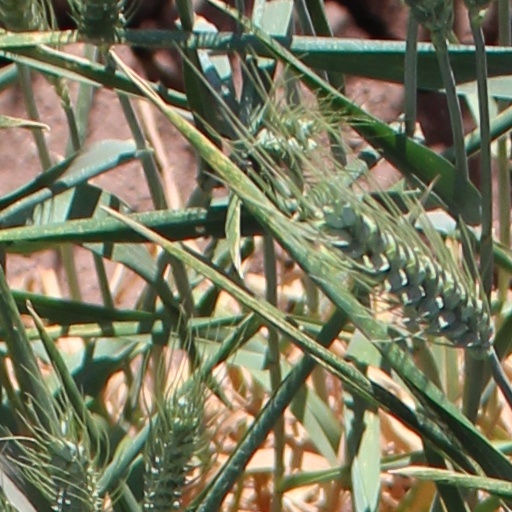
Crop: wheat